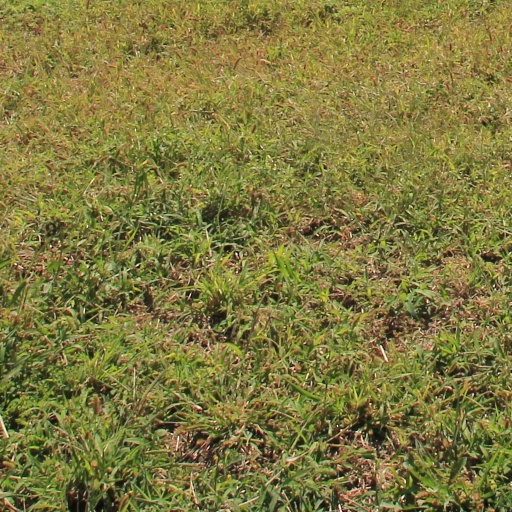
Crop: grape